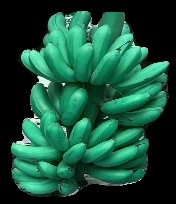
Variety: rasbale
Grade: grade1